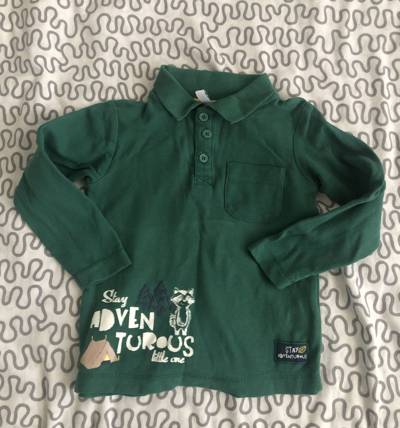
Waste category: clothes